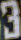
Number: 3